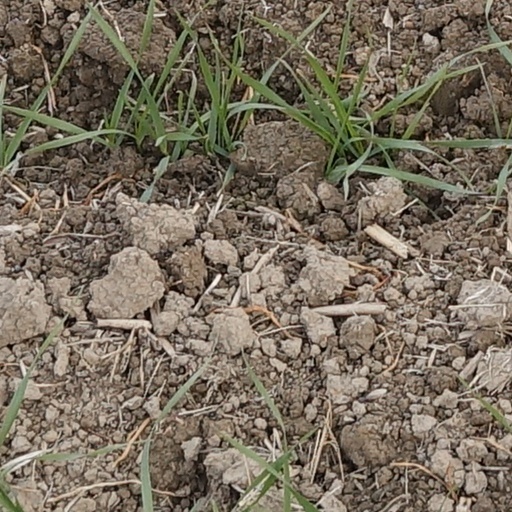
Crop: wheat